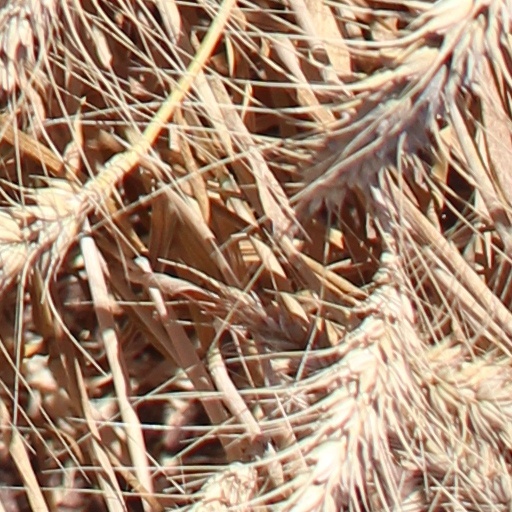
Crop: wheat